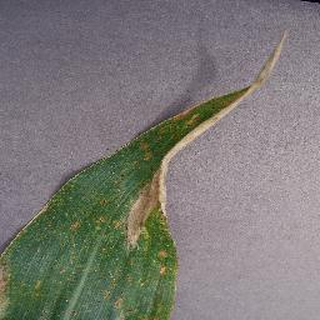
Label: corn_northern_leaf_blight